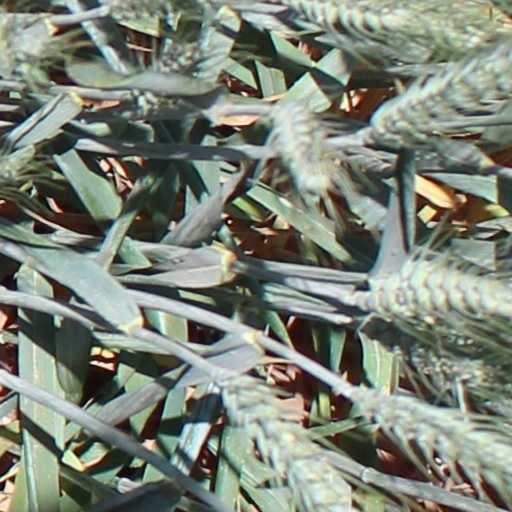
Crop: wheat